Pawtucket Maroons

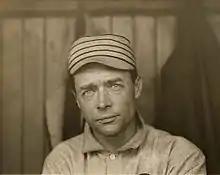
(1911) Harry Davis, Philadelphia Athletics. Davis played with Pawtucket in 1884 and 1895, managing the team in 1895. Davis went on to lead the American League in home runs four times in his 22 year major league career.

The Pawtucket Maroons continued membership in the 1895 Class B level New England League and began the season with the rest of the eight–team league. The Pawtucket Maroons finished in fourth place in the eight–team league. With a final record of 52–53, the Maroons ended the season 14.5 games behind the first place Fall River Indians in the final standings. Louis Bacon and Harry Davis managed Pawtucket during the 1895 season. Player/manager Harry Davis led the New England league with a .391 batting average and 16 home runs, as well as 189 total hits. Irv Waldron had 84 stolen bases to lead the league.